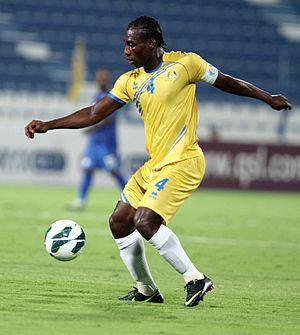
Lawrence Awuley Quaye est un footballeur d'origine ghanéenne naturalisé qatarien évoluant au poste de milieu de terrain. Il est né le 22 août 1984 à Accra.